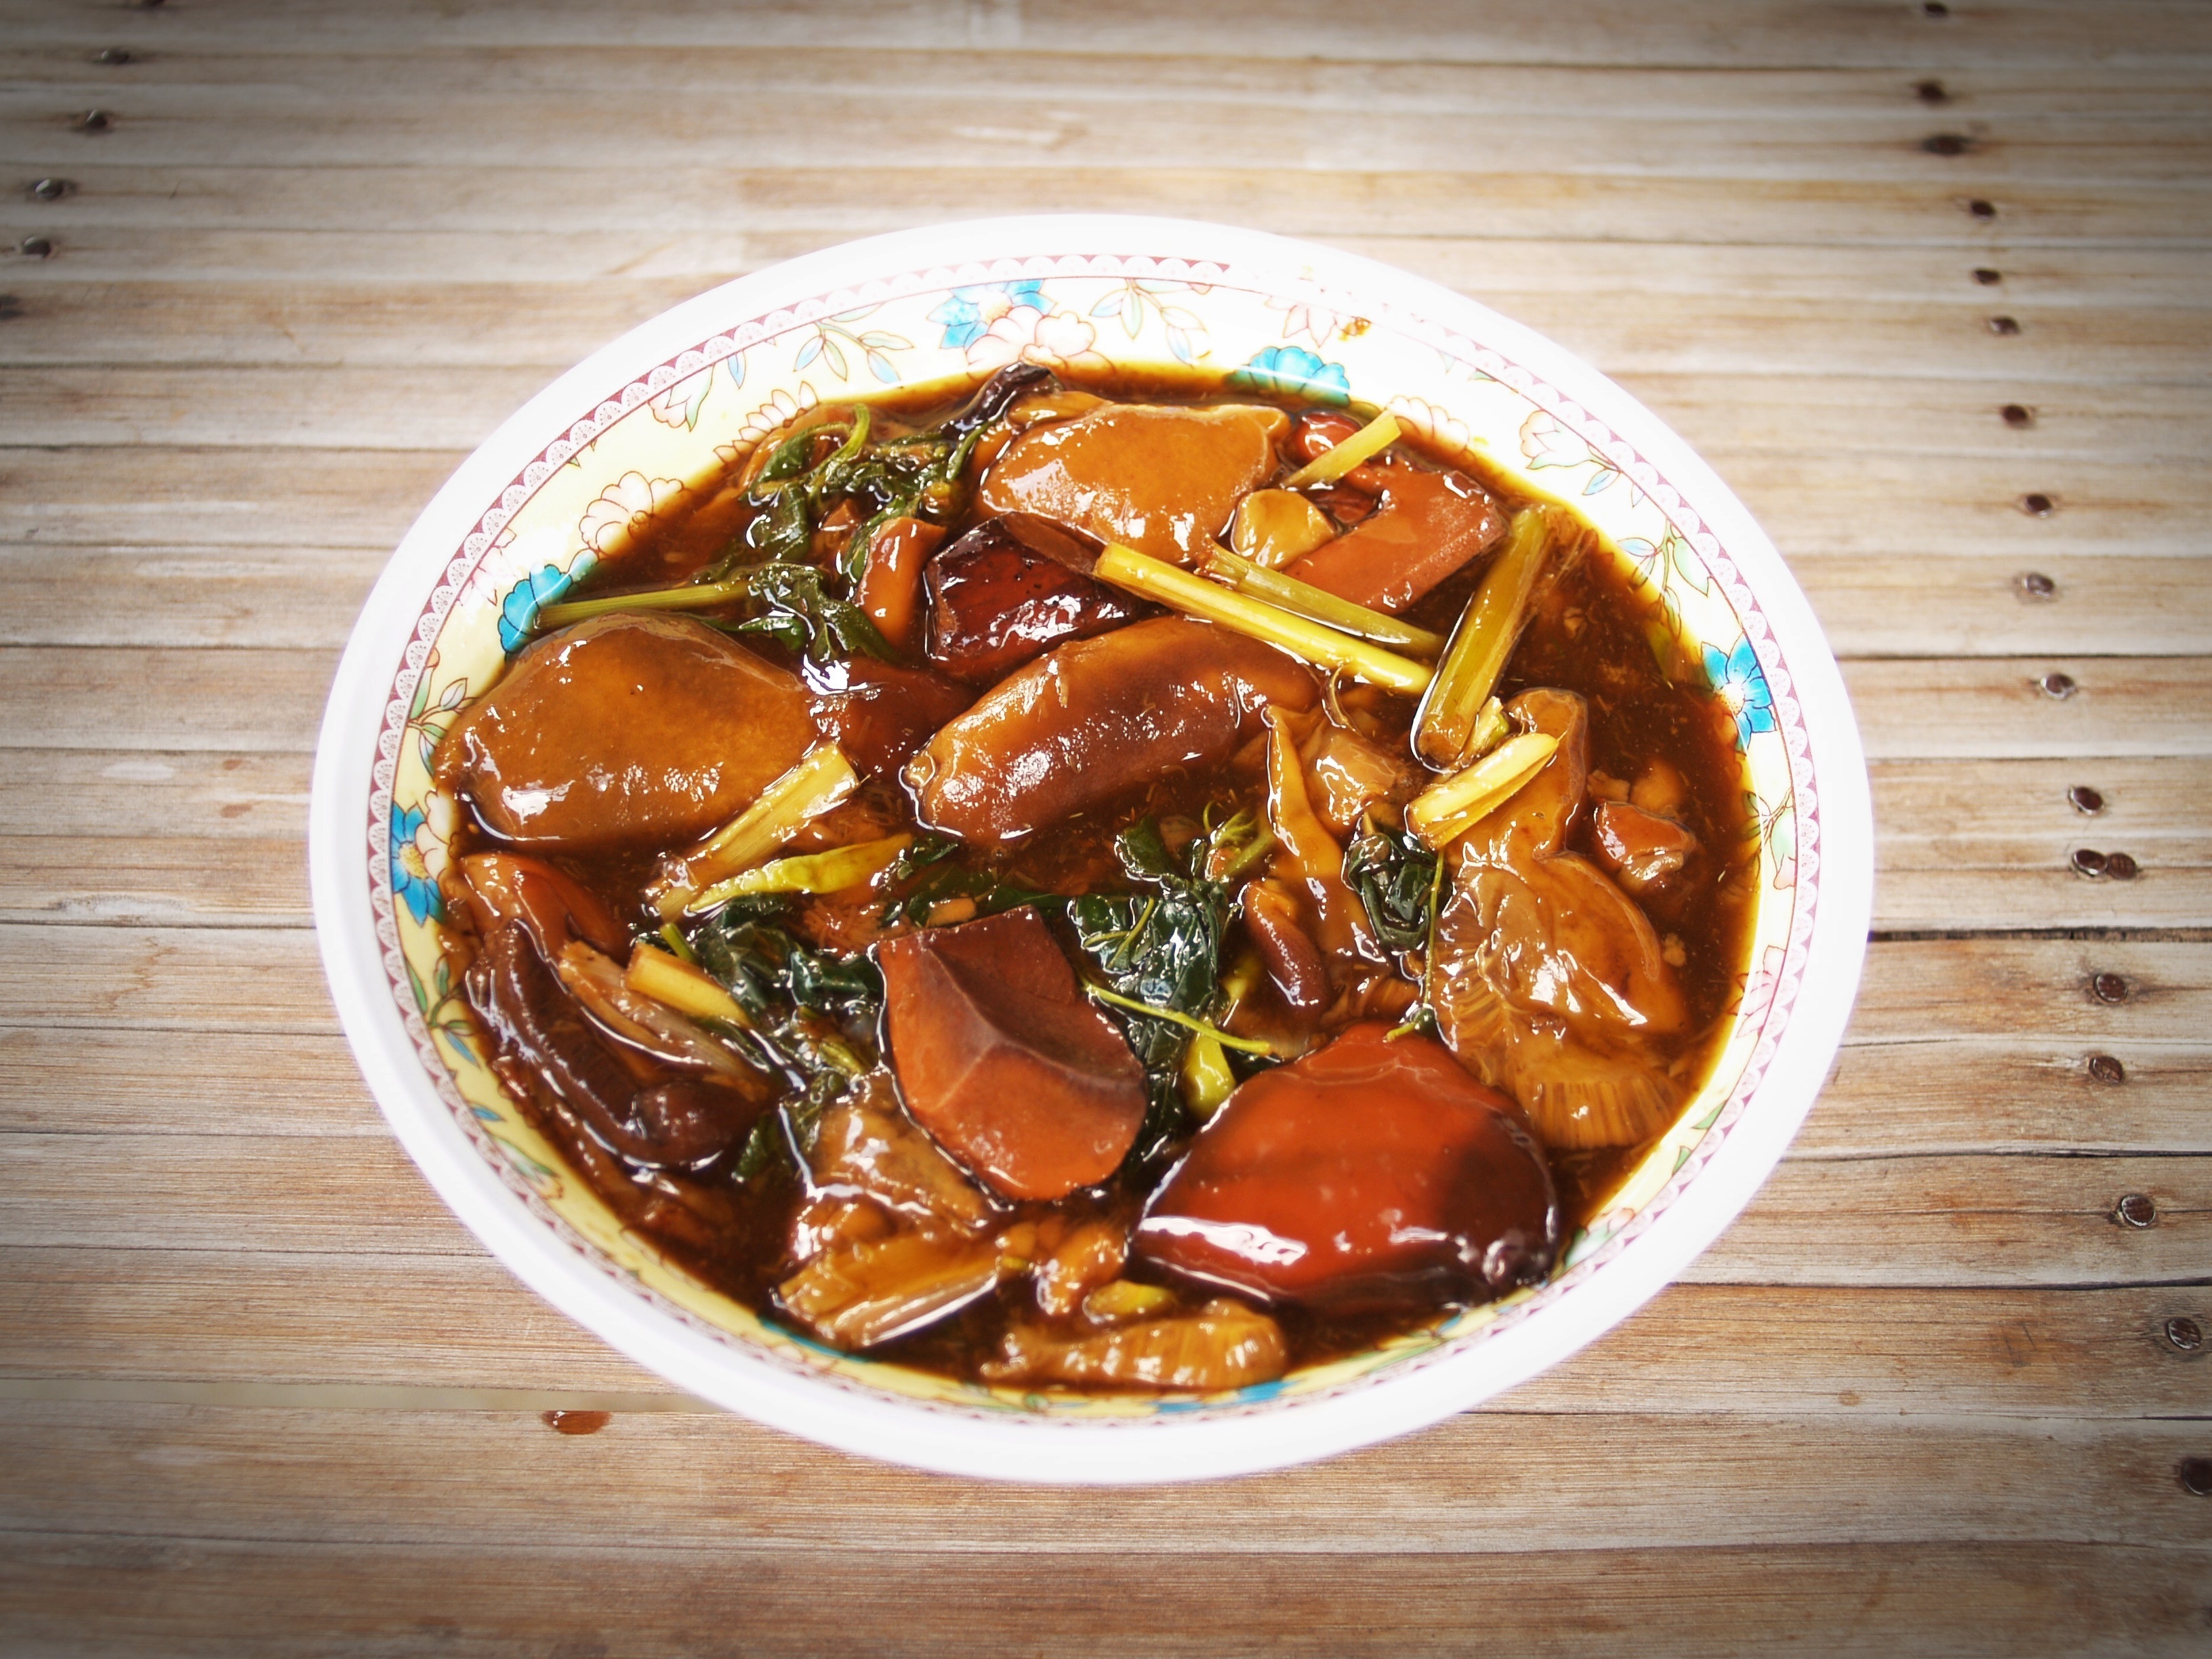
nature, white, leaf, isolated, bowl, dish, food, green, pepper, chili, red, ingredient, herb, produce, vegetable, natural, fresh, asia, mushroom, colorful, medicine, gourmet, healthy, meat, cuisine, soup, thailand, cook, stew, lime, lemongrass, asian food, seasoning, nutrition, hot, spices, spicy, vegetarian, culture, vegetarian food, thai, traditional, tom, paprika, organic, sour, curry, yum, thai food, kaffir, chinese food, mushroom soup, thai crusine